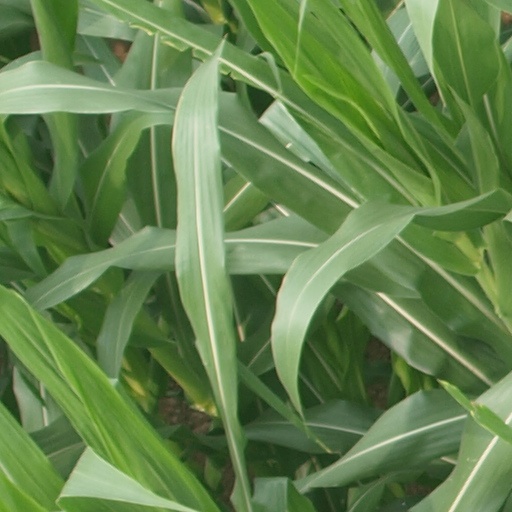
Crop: maize; corn